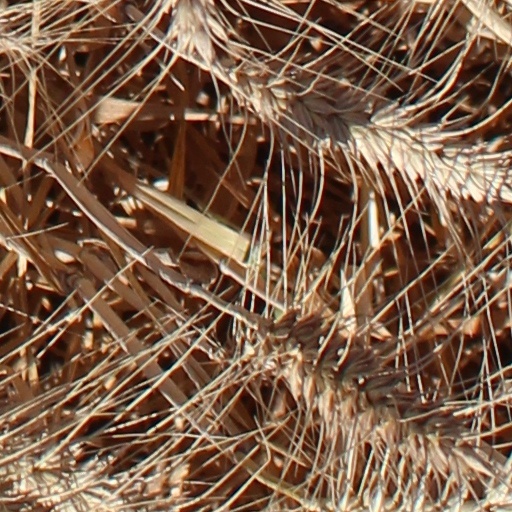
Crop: wheat